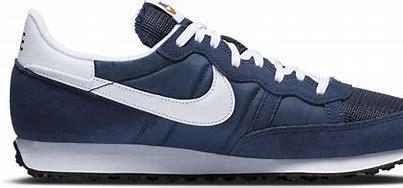
Brand: Nike
Model: Challenger OG